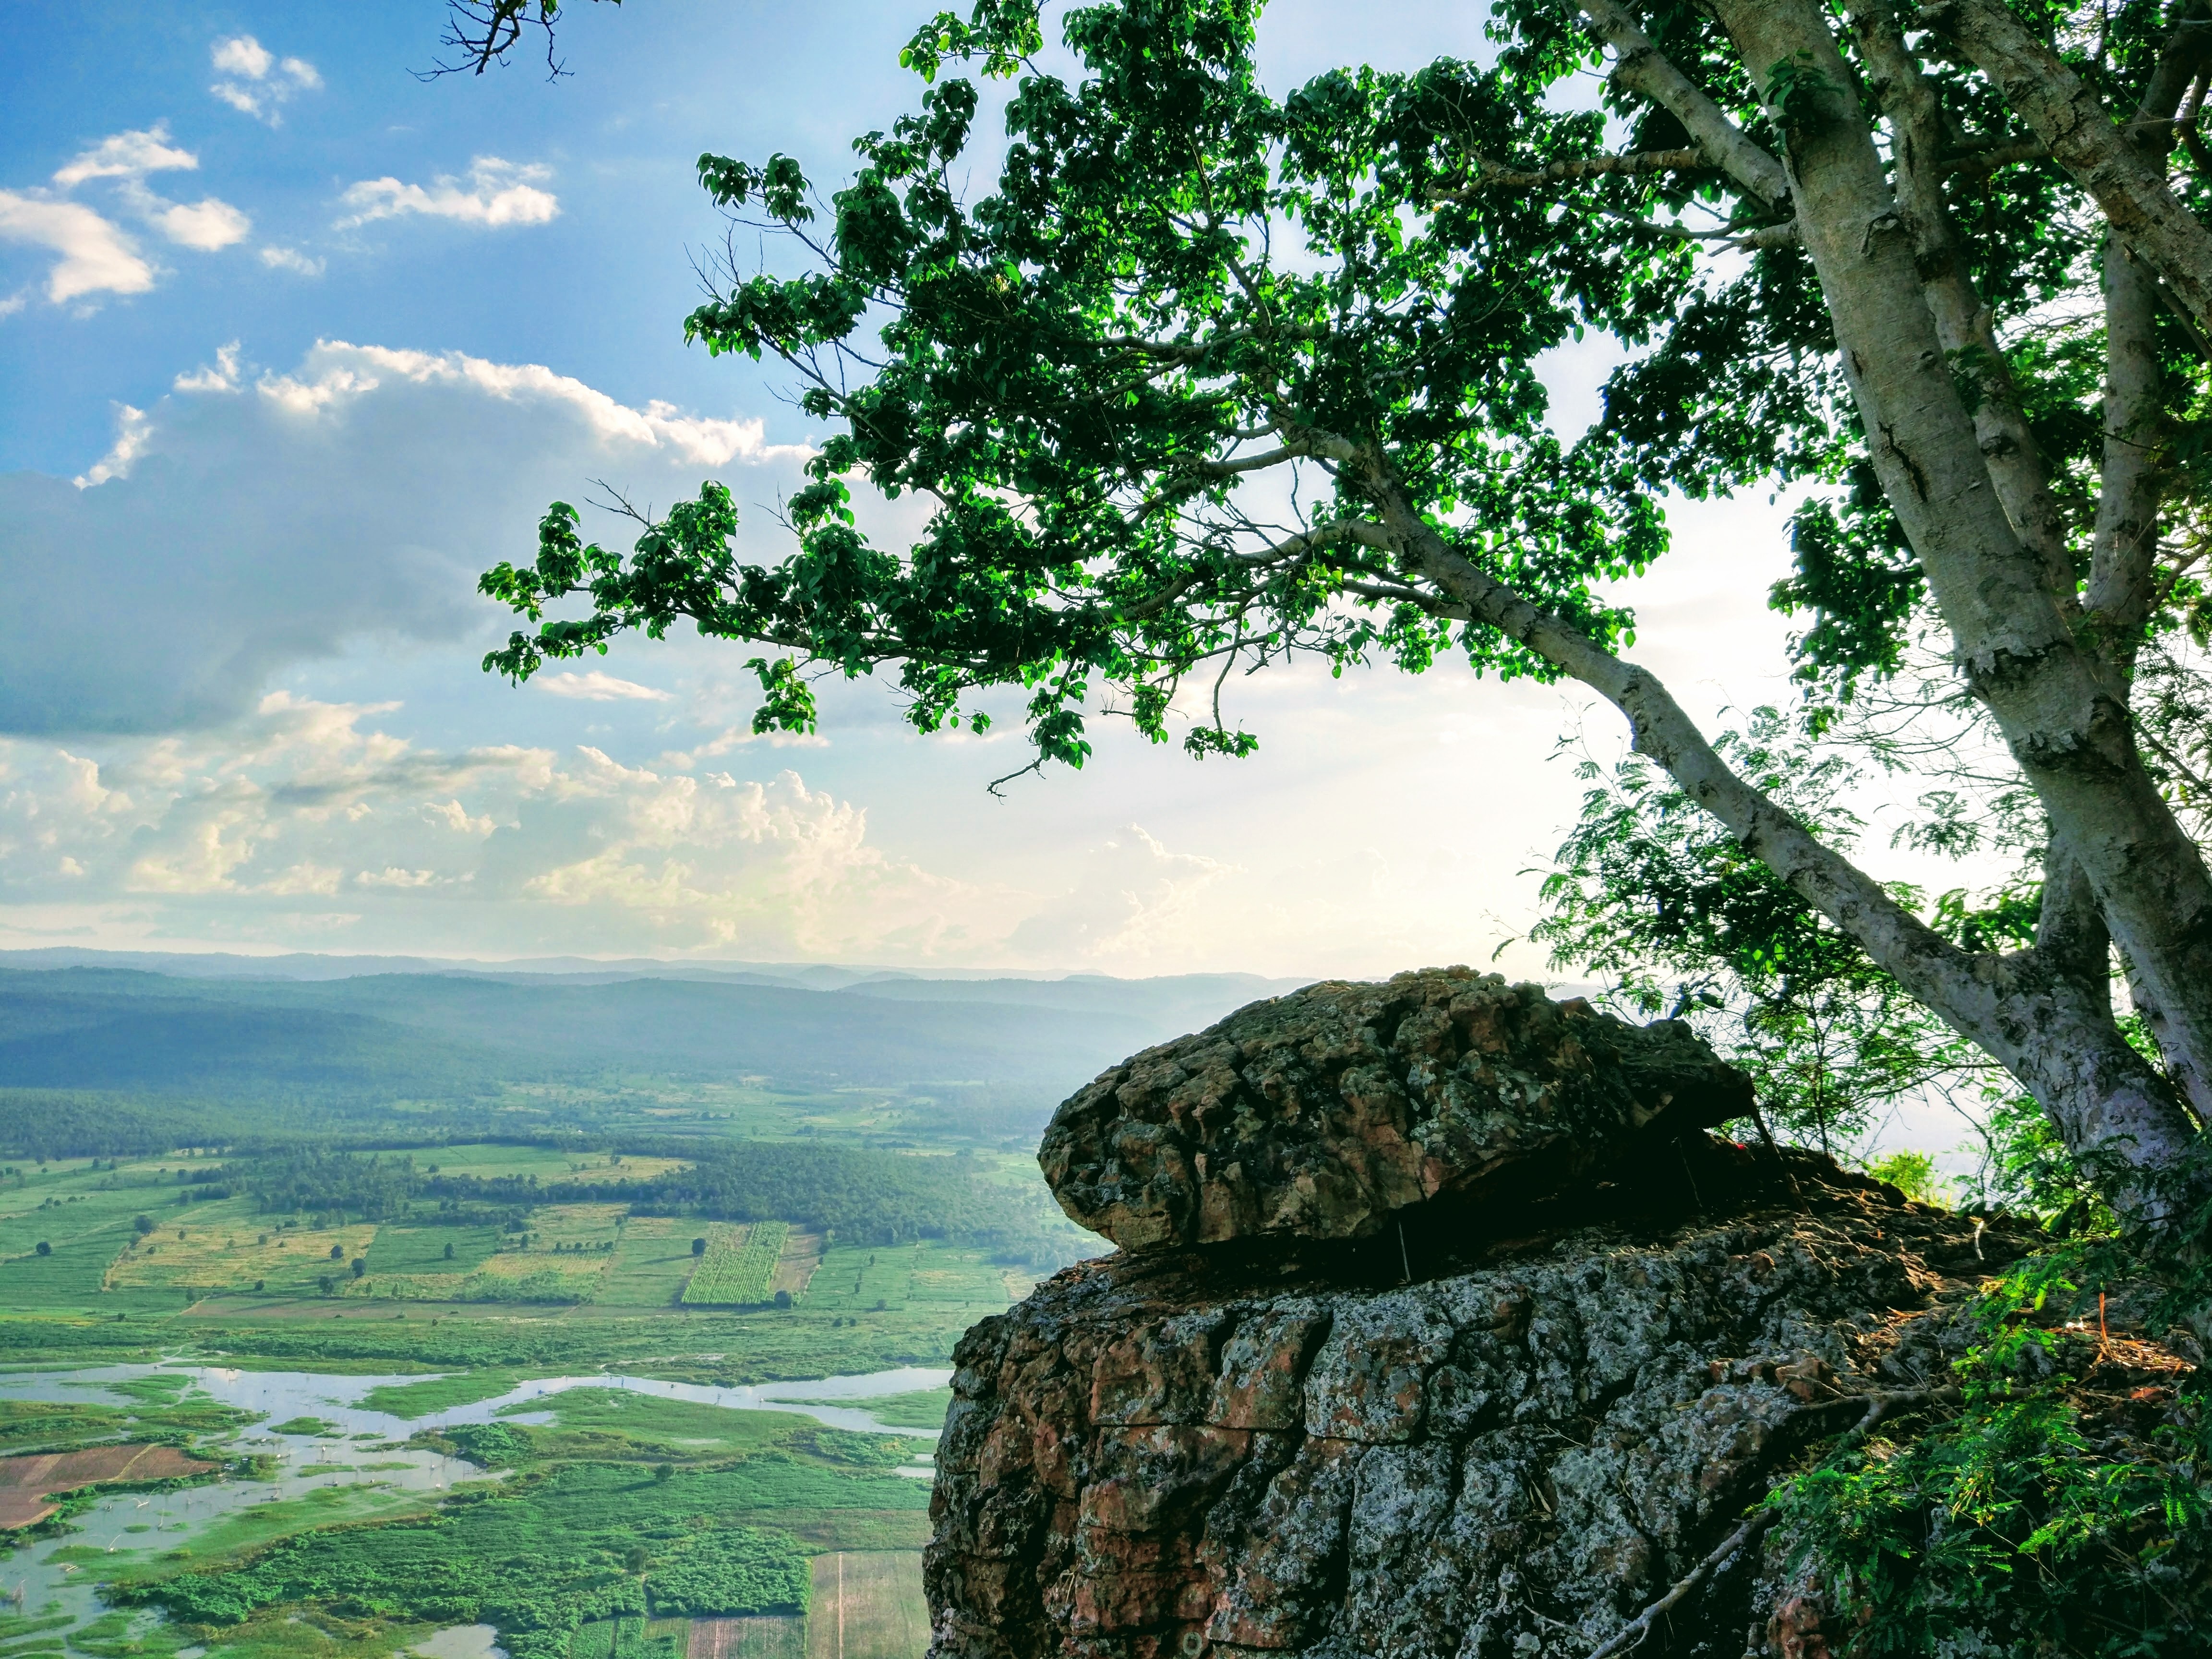
landscape, tree, nature, forest, rock, wilderness, mountain, sky, hill, summer, jungle, flowers, rainforest, woodland, habitat, ecosystem, biome, natural environment, woody plant